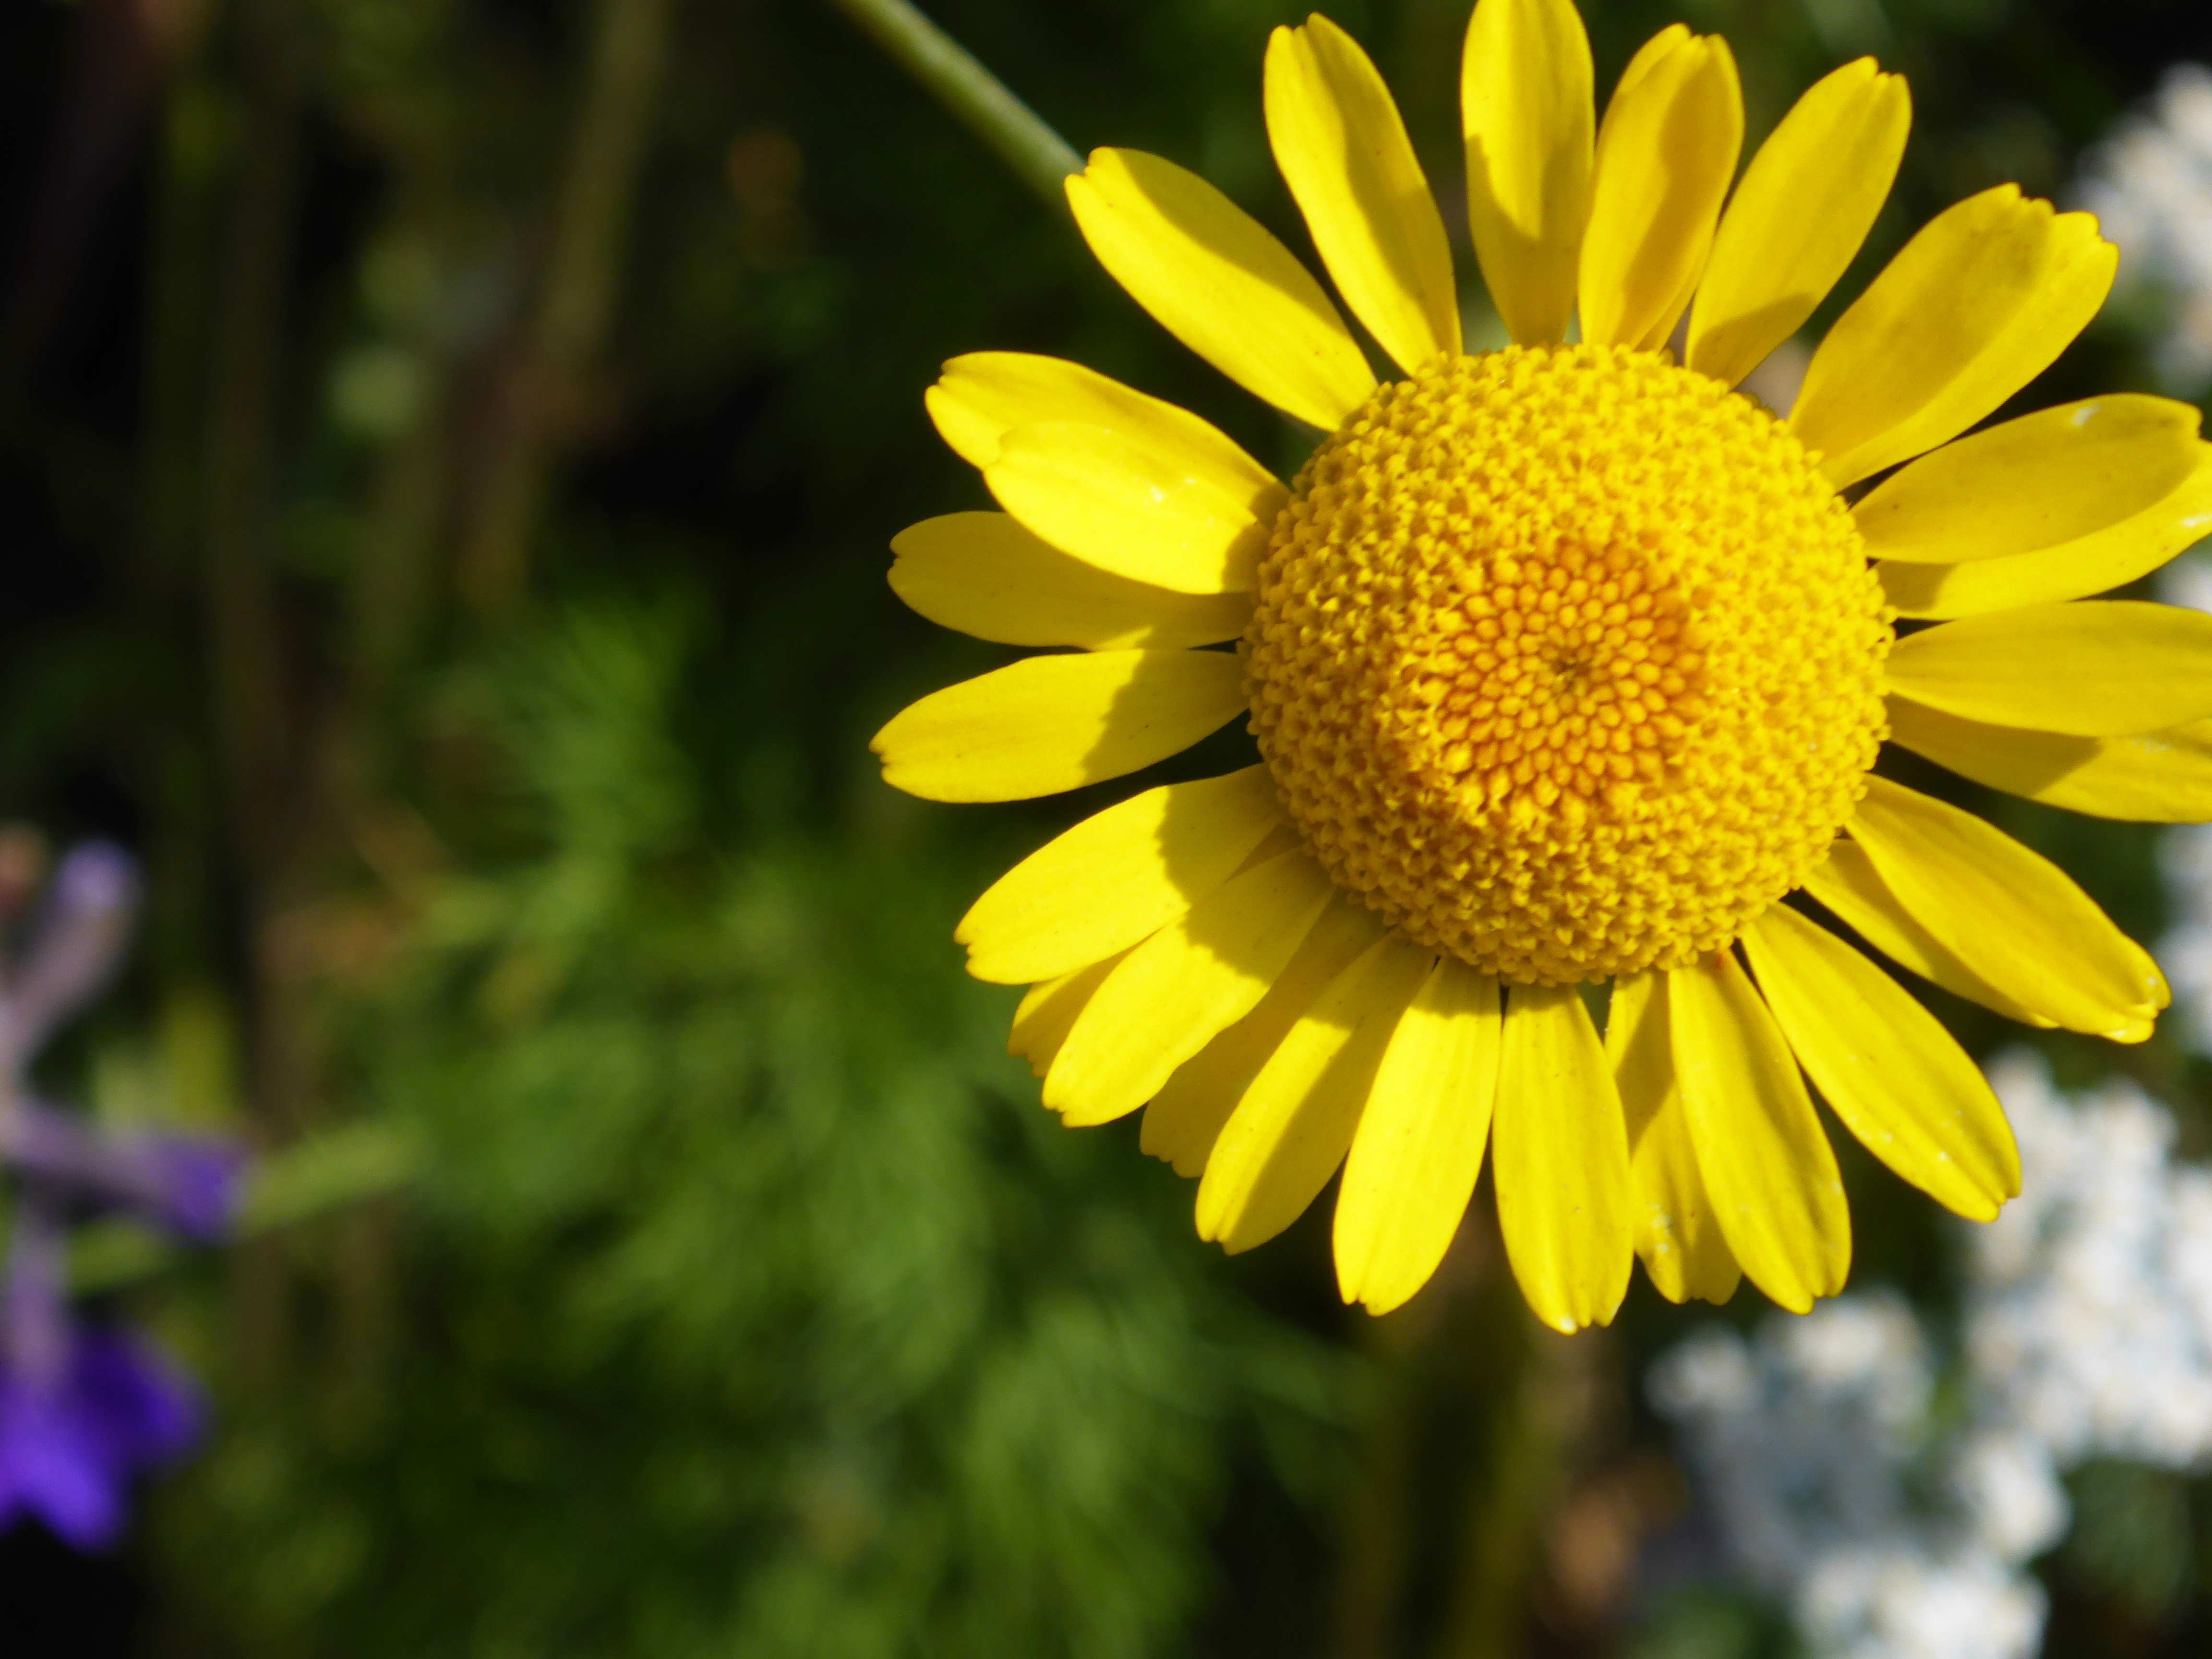
nature, blossom, plant, flower, petal, bloom, summer, daisy, green, color, botany, colorful, yellow, flora, wildflower, close up, sun hat, background, bright, different, echinacea, strong, unique, individual, composites, macro photography, ornamental plant, garden plant, flowering plant, daisy family, on the edge, stand out, pallida, tiresome, especially, eccentrically, oxeye daisy, annual plant, plant stem, land plant